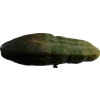
Label: cucumber